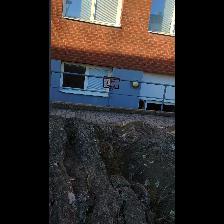
Label: NonHuman